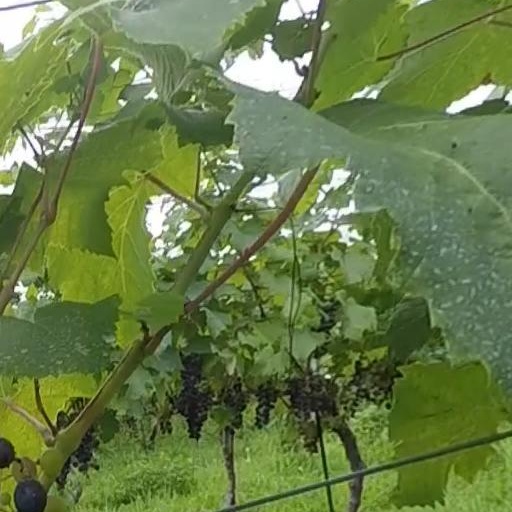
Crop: grape